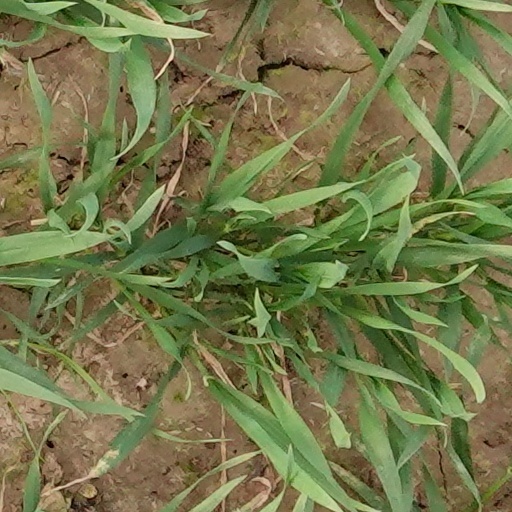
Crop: wheat